Boeing B-17 Flying Fortress

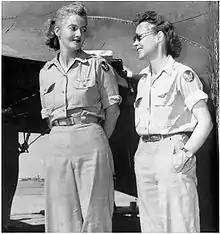
L–R, Nancy Love, pilot and Betty (Huyler) Gillies, co-pilot, the first women to fly the Boeing B-17 Flying Fortress heavy bomber for the WASP

The B-17 Flying Fortress became symbolic of the United States of America's air power. In a 1943 Consolidated Aircraft poll of 2,500 men in cities where Consolidated advertisements had been run in newspapers, 73% had heard of the B-24 and 90% knew of the B-17.